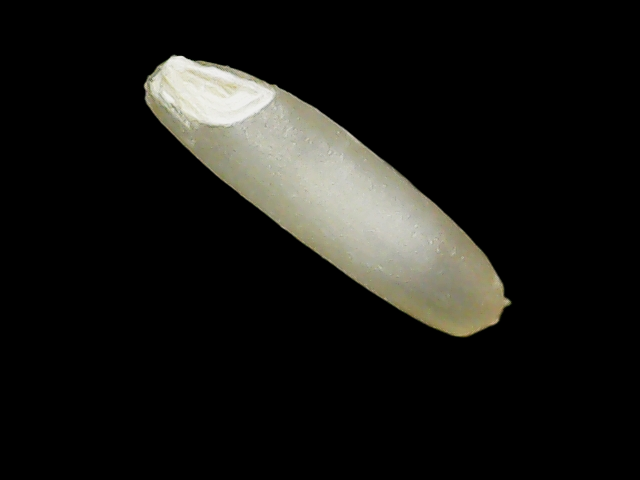
Rice variety: Binadhan24